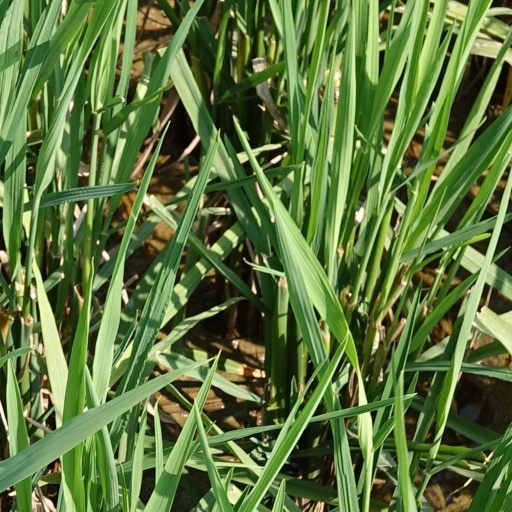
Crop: rice